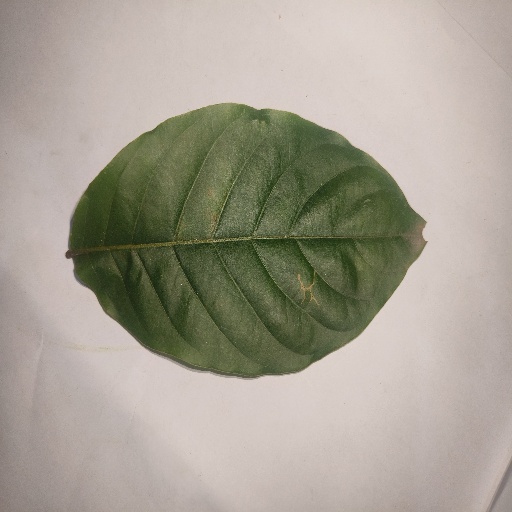
Species: HariTaki
Leaf condition: Healthy Leaf